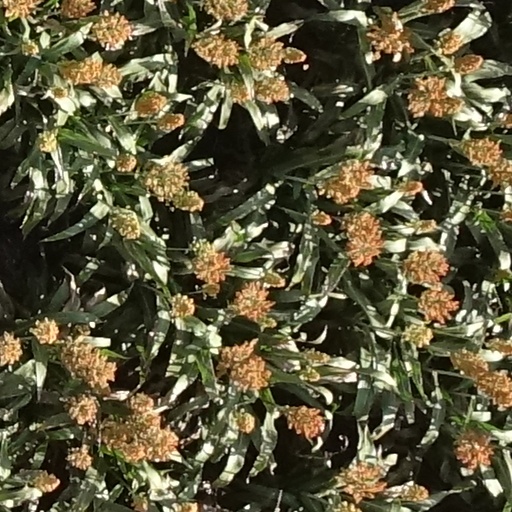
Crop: sorghum